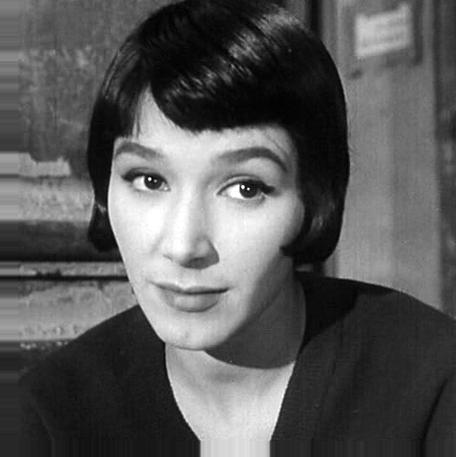
Age: 23